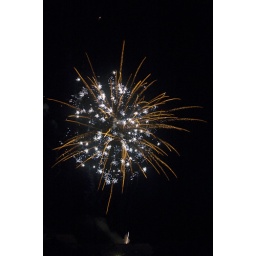
Spent the 4th of July weekend with my girlfriend at my beach house in Charlestown, RI.